Ludvig Verner Helms

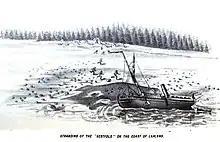
Helms' sketch of the stranding of the "Vestfold", published in his book "Pioneering in the Far East" in 1882

In Osaka he obtained special permission to travel to the Kyoto Arts and Manufactures Exhibition, a rare opportunity since Kyoto had previously been restricted for foreigners He traveled by land and sea to the different cities, traversing portions of the Tōkaidō road, and visited several Japanese temples and shrines in Kyoto and Jeddo. In his book "Pioneering in the Far East", Helms extensively described the Japanese culture, gardens, religion, architecture and art from his European viewpoint, and noted the extensive change occurring as they adapted to foreign influence, often commenting prophetically: